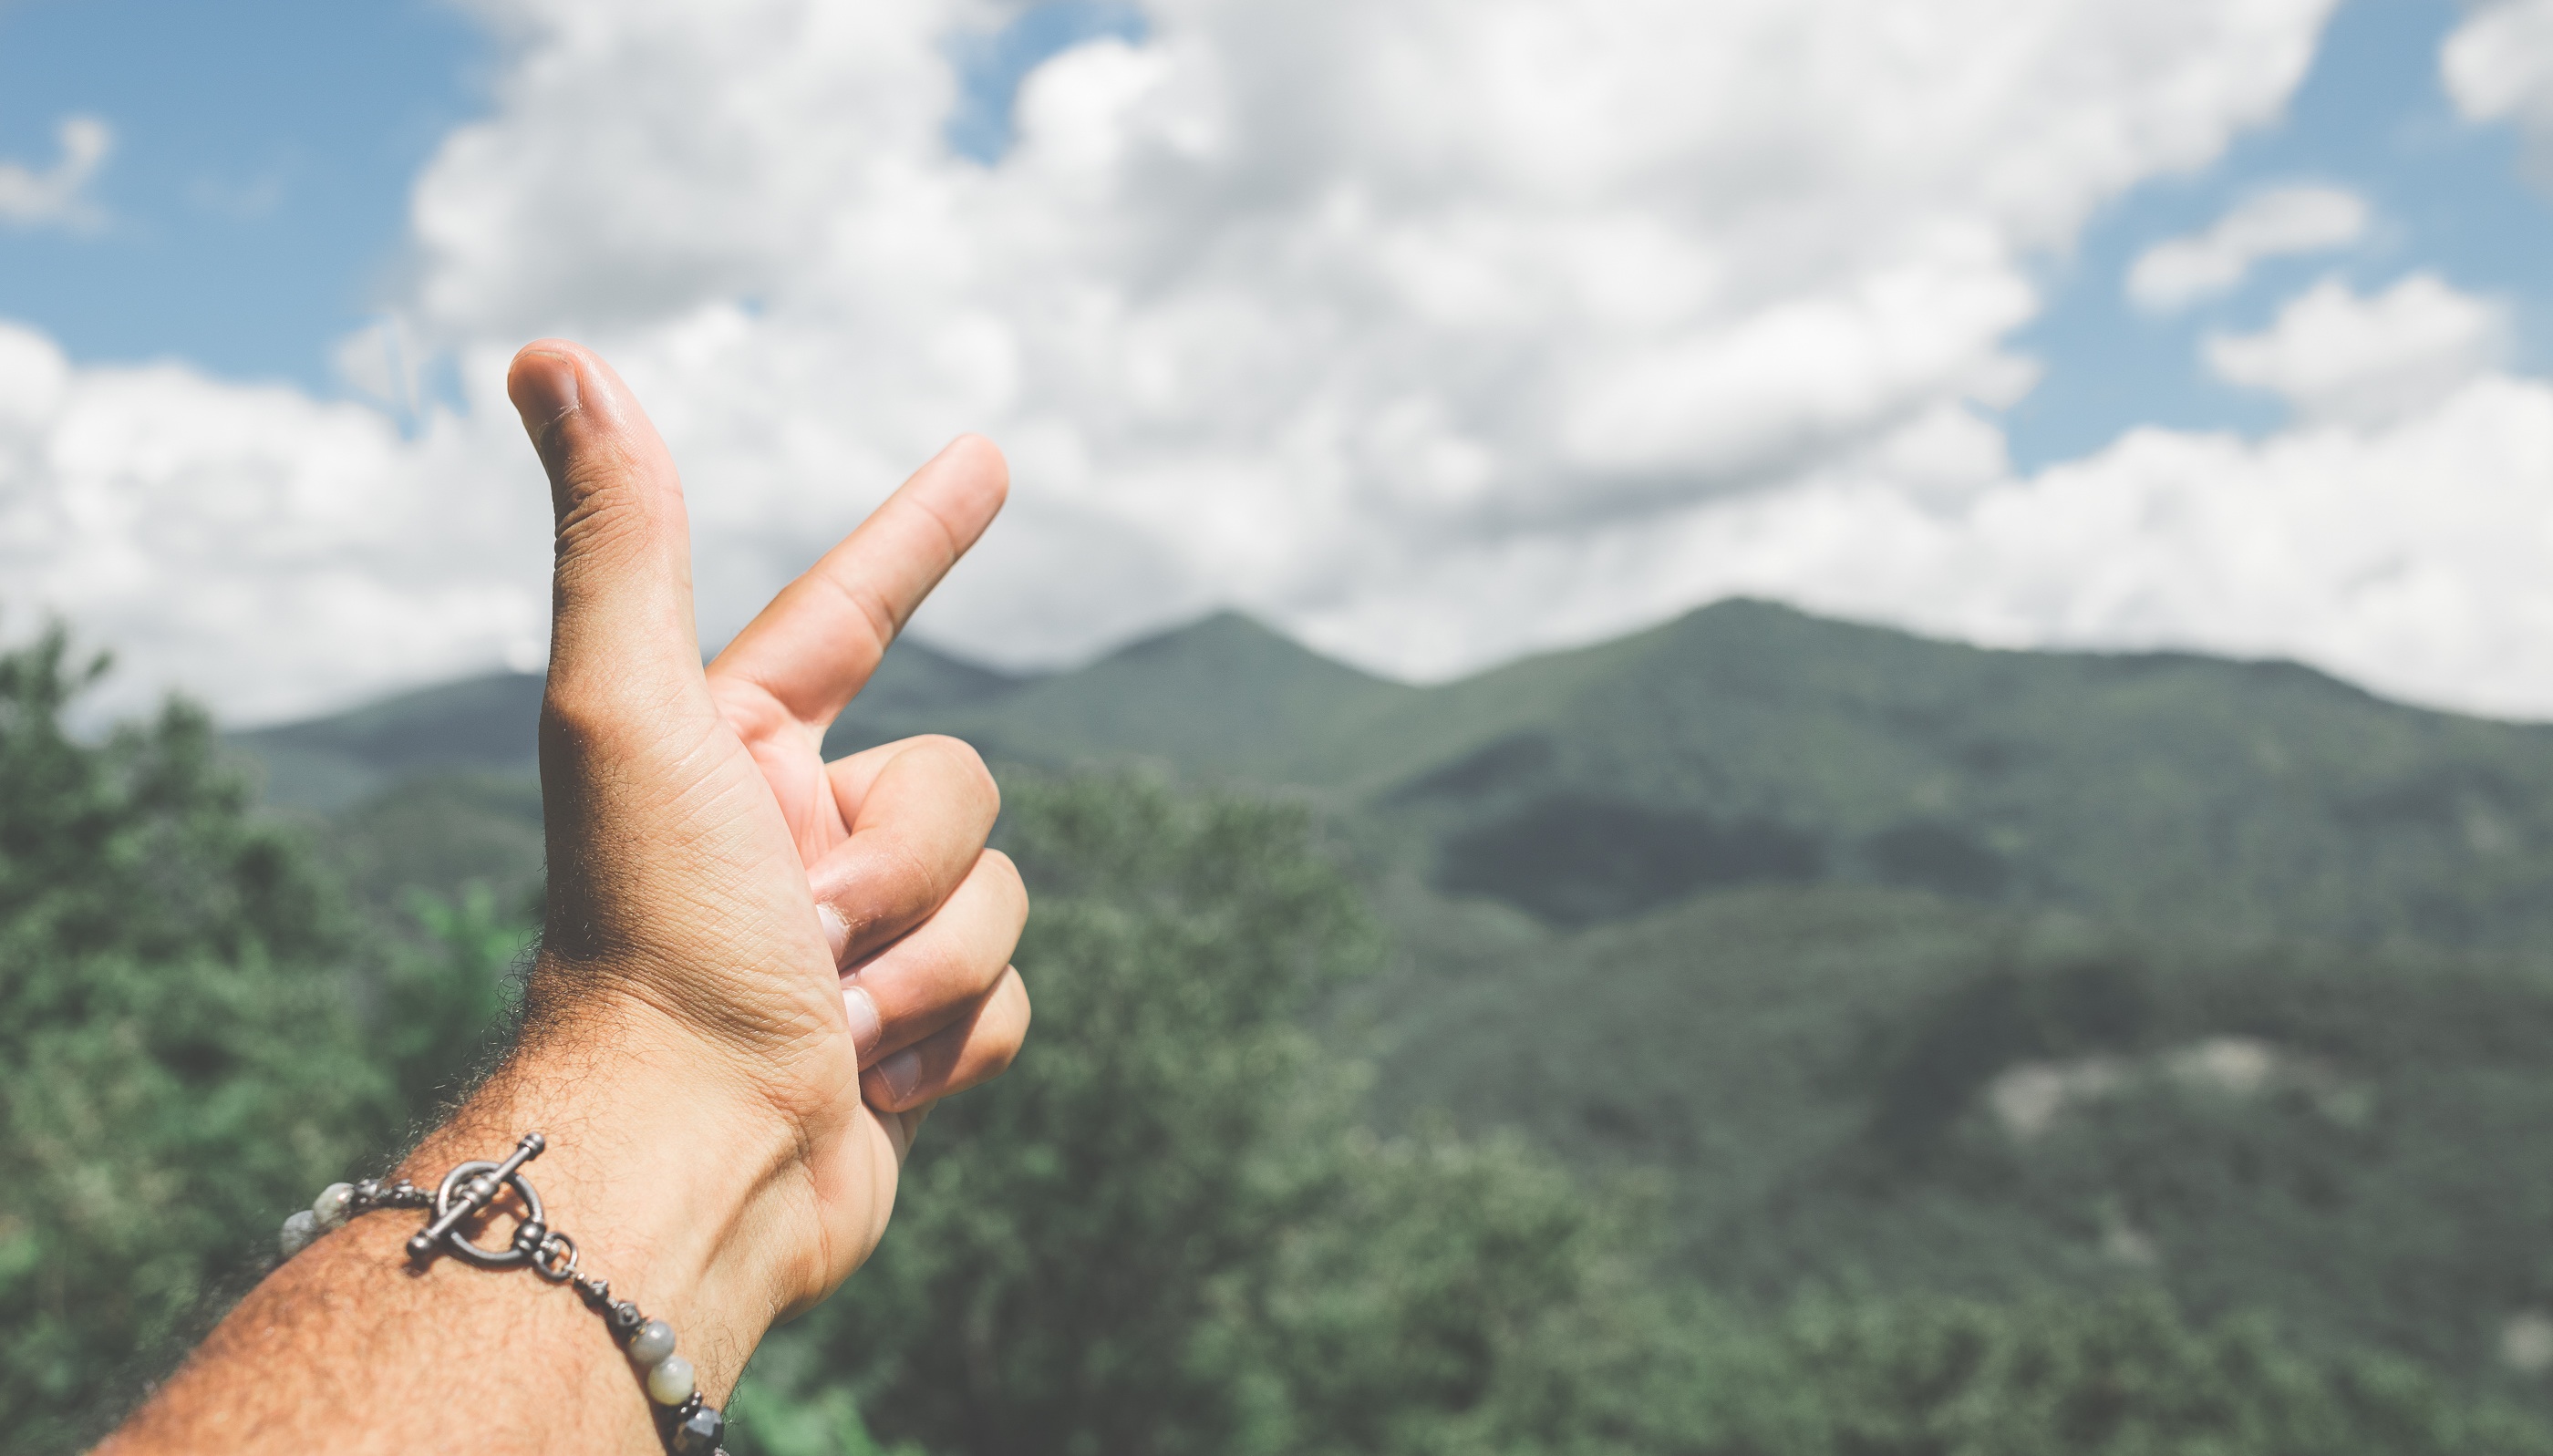
hand, grass, sky, sunlight, finger, interaction, human action